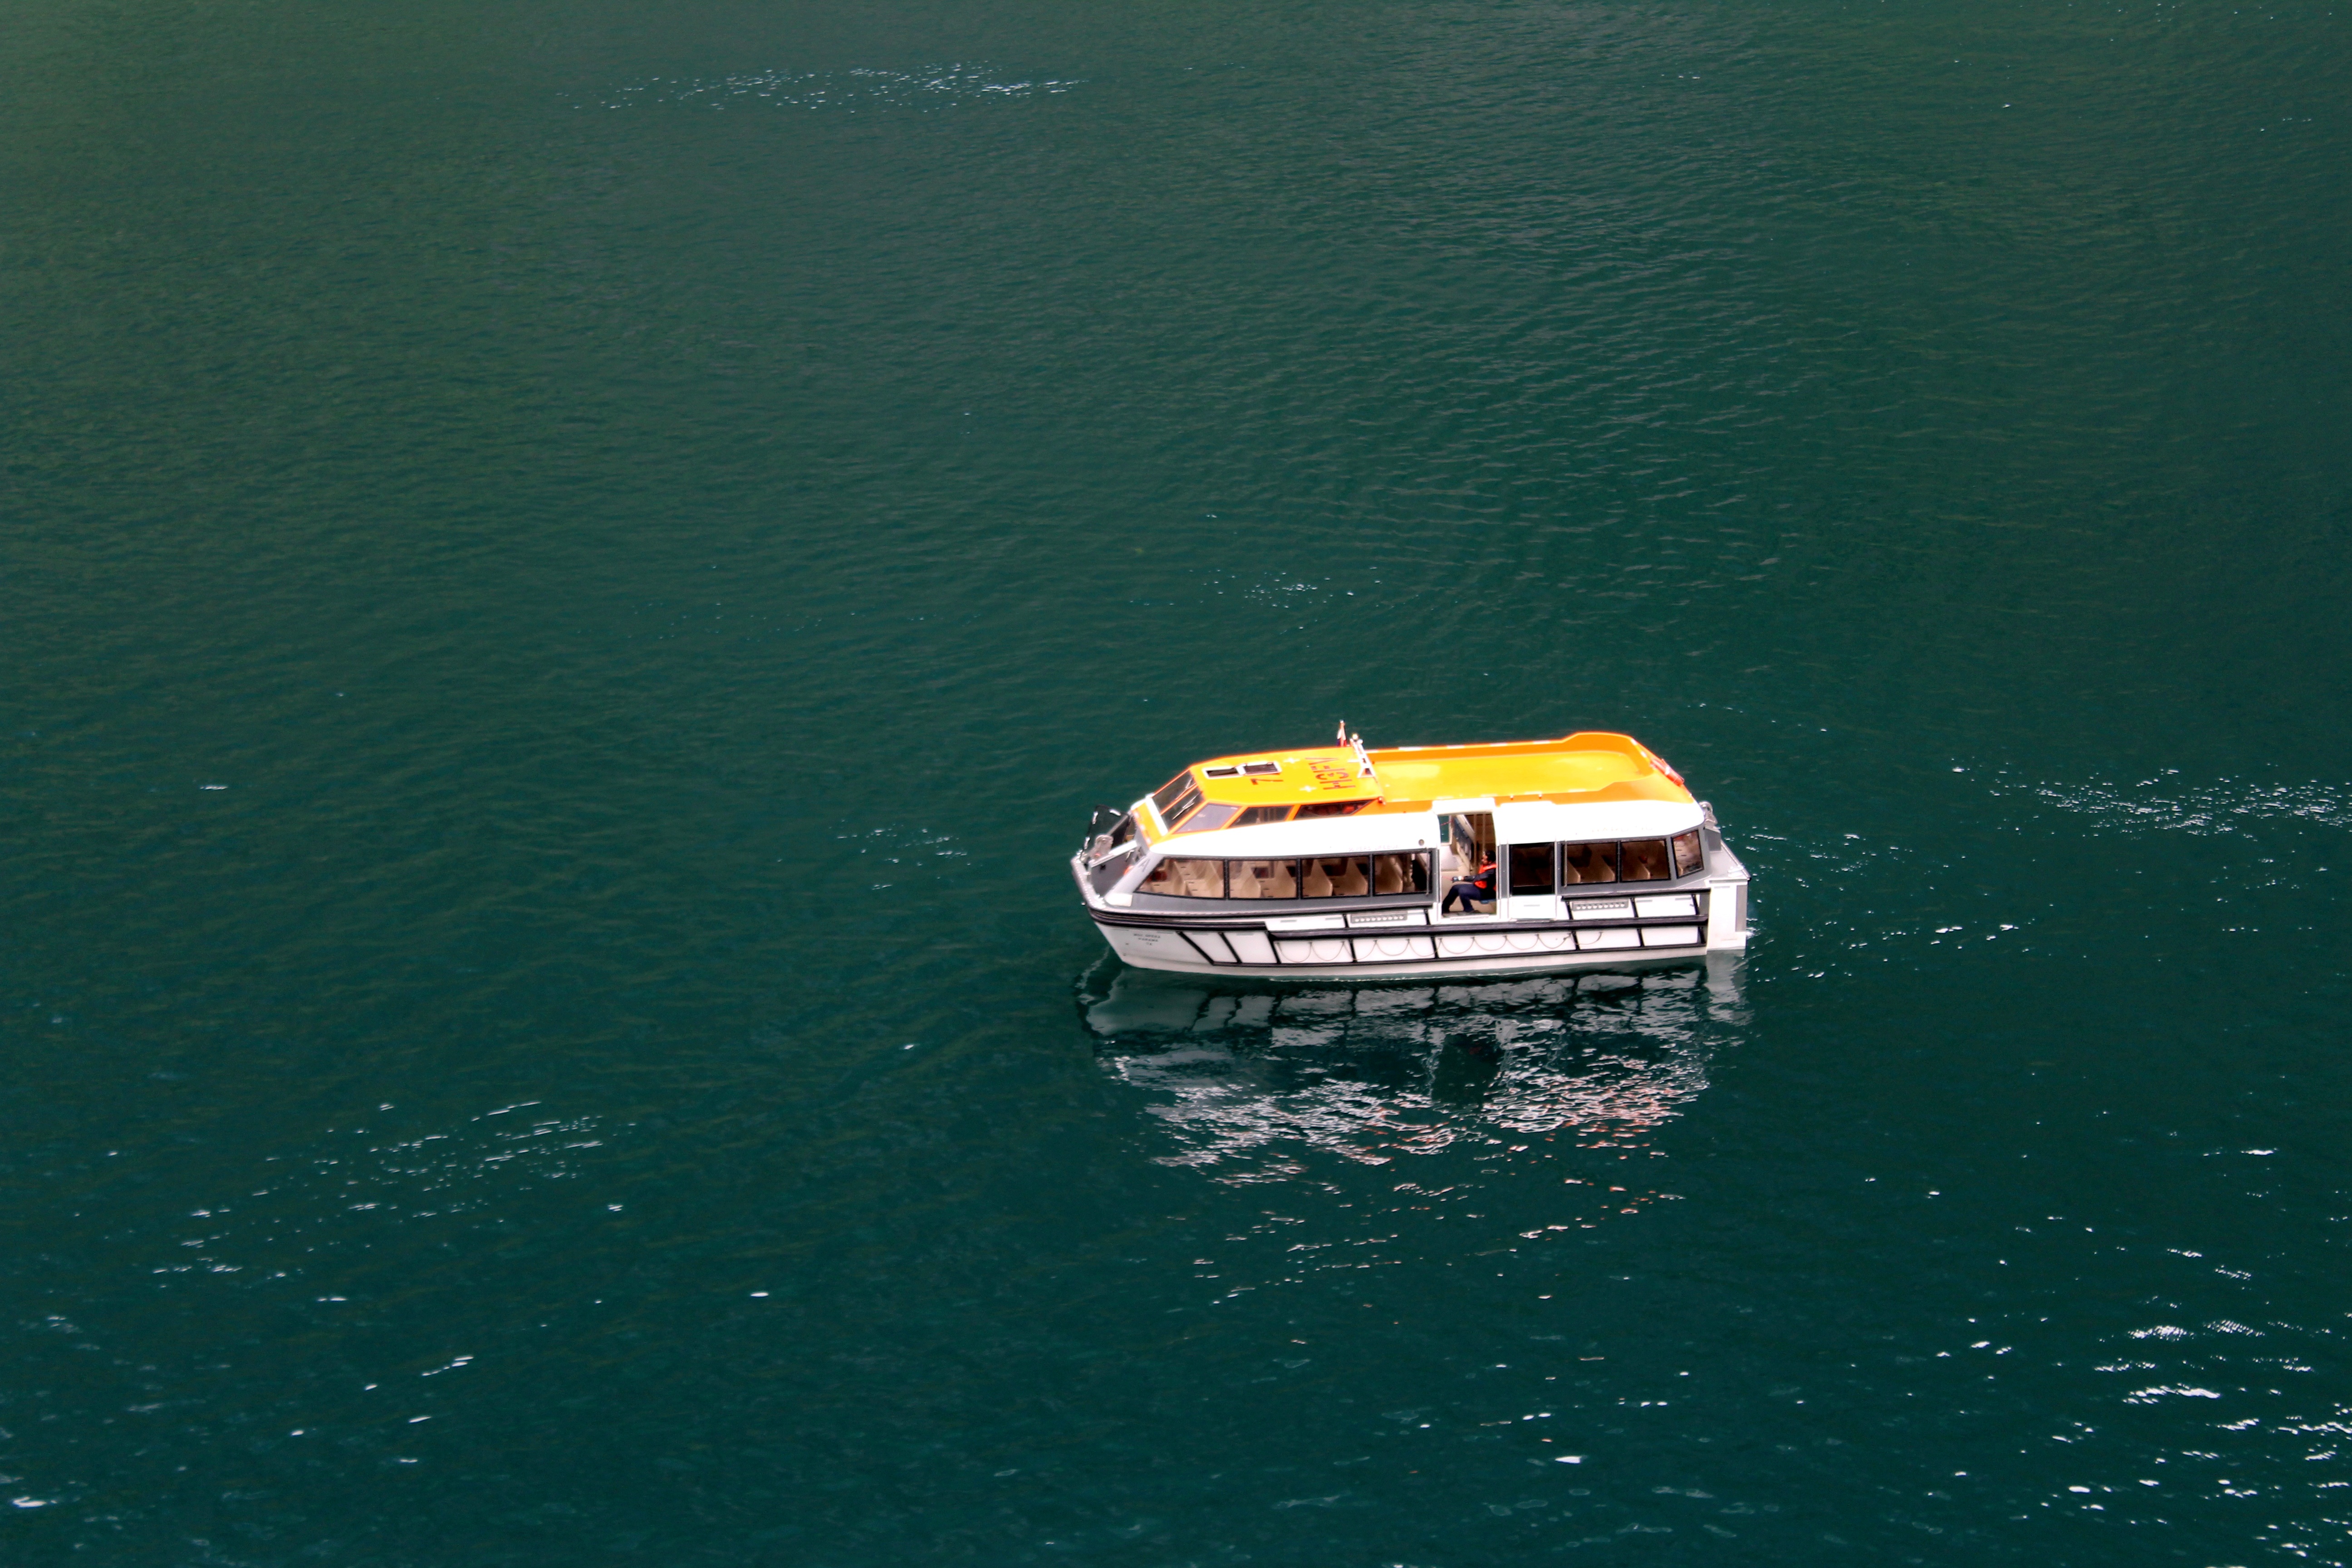
sea, coast, ocean, boat, ship, vehicle, bay, cargo ship, ferry, lifeboat, channel, watercraft, passenger ship, norwegian fjord, transportation boat